Fannie Quigley

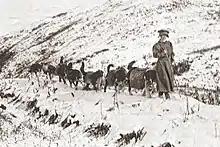
Quigley and her dog sled team, transporting supplies to a mining camp in 1915.

Fannie Quigley (1870 – August 25, 1944) was an American pioneer and prospector and cook who became involved in mining operations during the Klondike Gold Rush. Living in the wilderness of what is now Denali National Park and Preserve in Alaska, she was known for her hunting, trapping, and cooking skills.